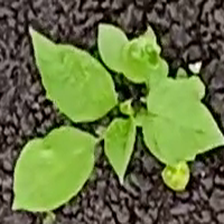
Weed species: Lamber_Quarter_plant(Chenopodium )